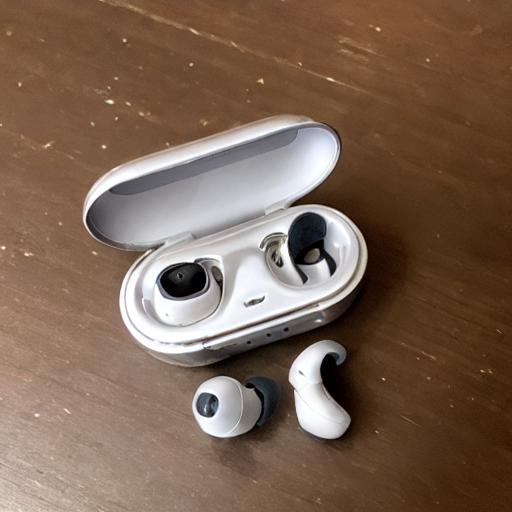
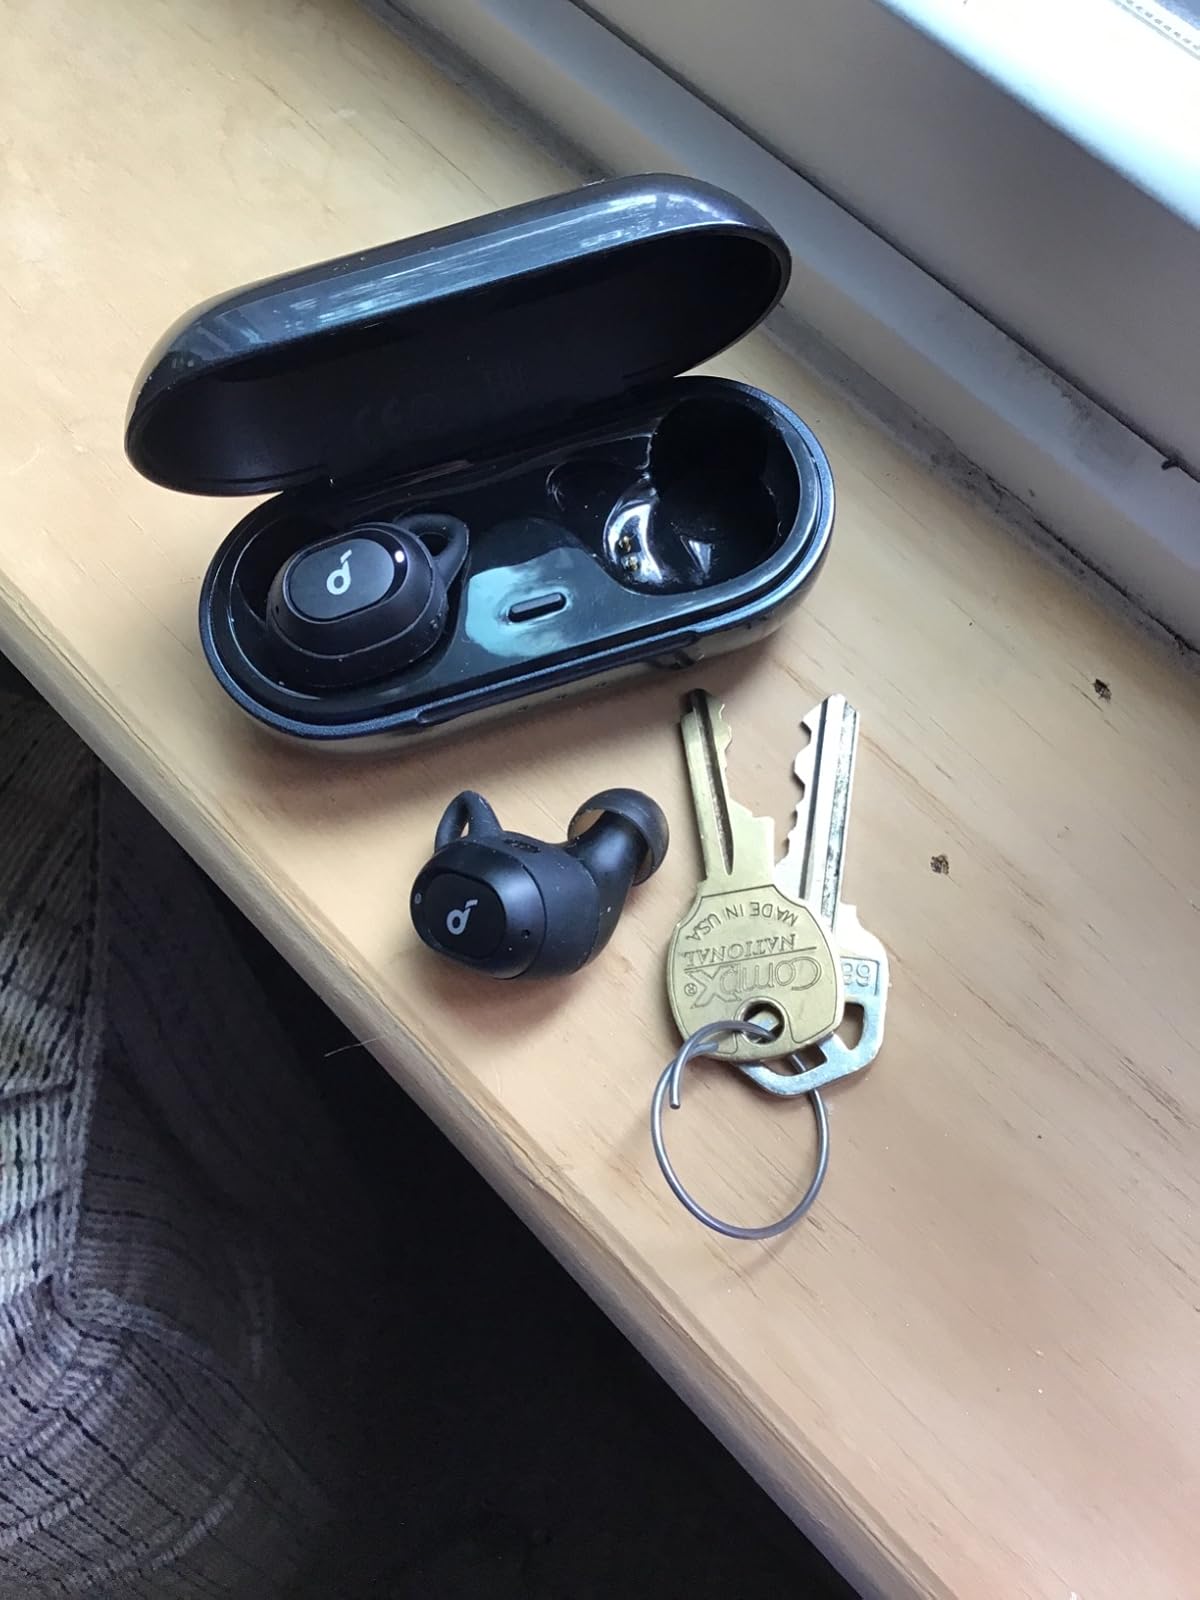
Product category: earbuds
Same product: no